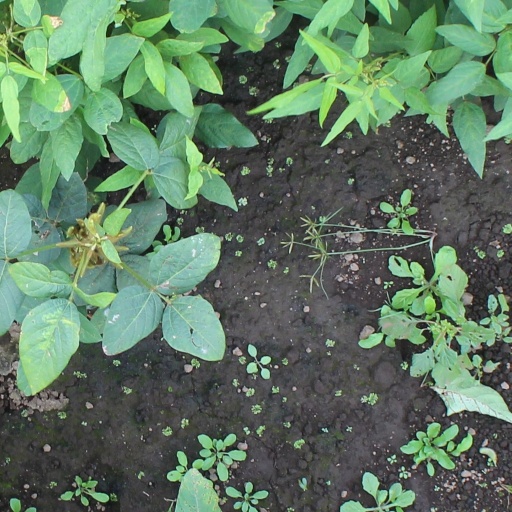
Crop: soybean